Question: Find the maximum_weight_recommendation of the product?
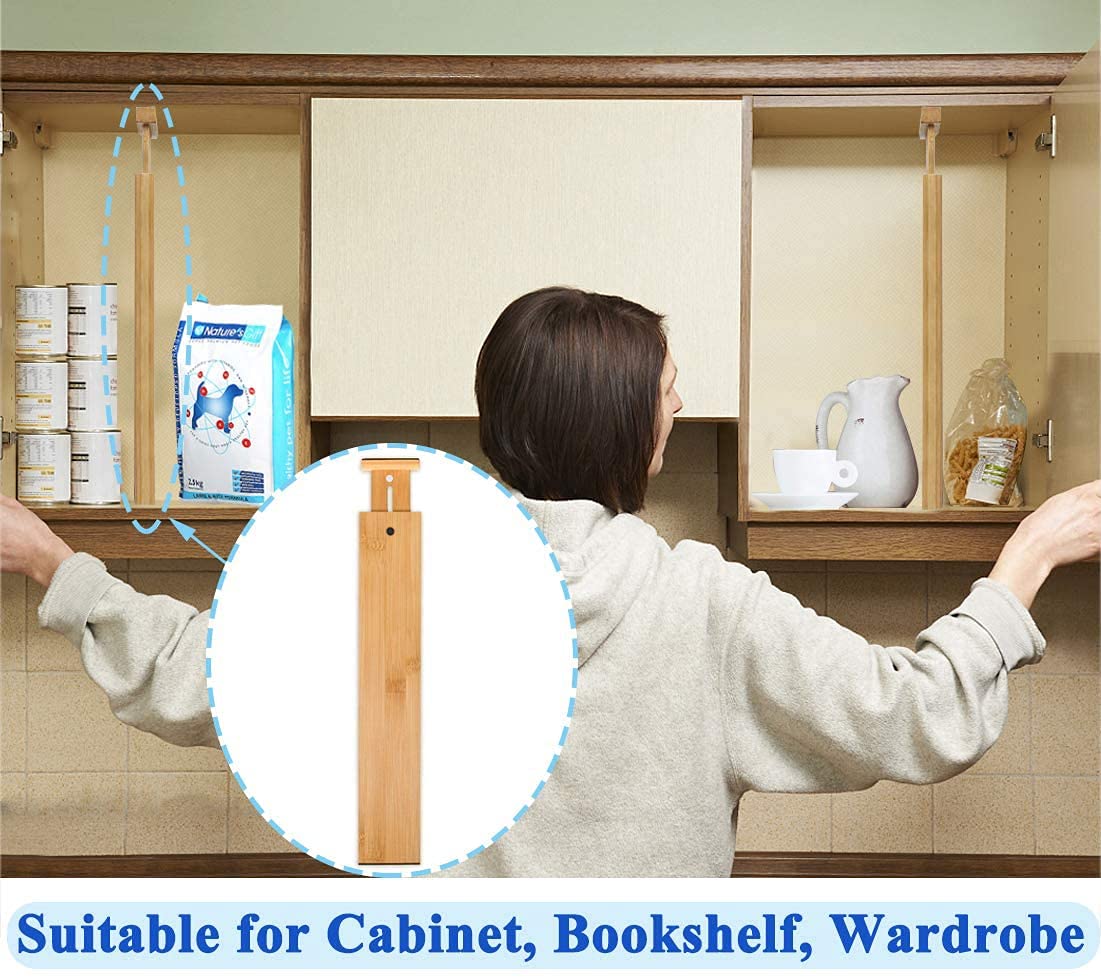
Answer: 2.5 kilogram